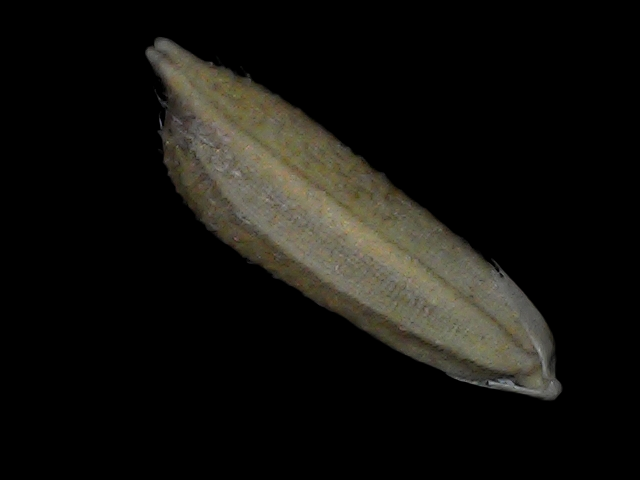
Rice variety: Bd93